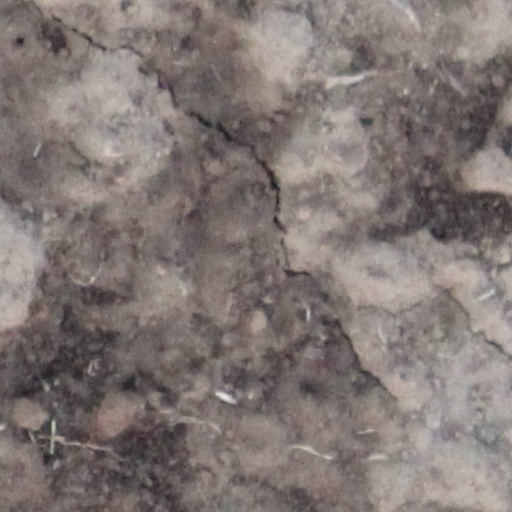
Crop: wheat